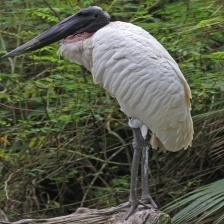
Species: JABIRU
Scientific name: JABIRU MYCTERIA
ImageNet parent category: white_stork